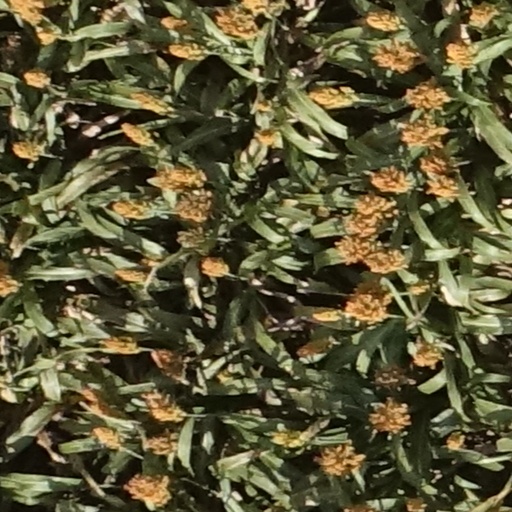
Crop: sorghum